Beckton Gas Works

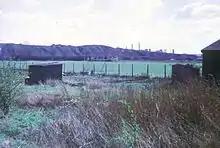
Beckton Alps and Gas Works 1973, from the A13

The coal carbonisation plant at Beckton became uncompetitive with North Sea gas and was closed in 1969, which was also when the last trainload left the associated chemical works. Beckton still produced town gas using its reforming plants – with a total gas reforming capacity of 143 million cubic feet gas per day (4.05 million m/day). The reforming plants operated until 1976; Beckton was the location of the last town gas to natural gas domestic conversions in the North Thames Gas Board supply area on 29 August 1976.